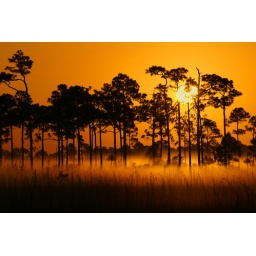
Couldn't resist pulling the car over to record this sunrise....this is on the main road to Flamingo, close to Mahogany Hammock